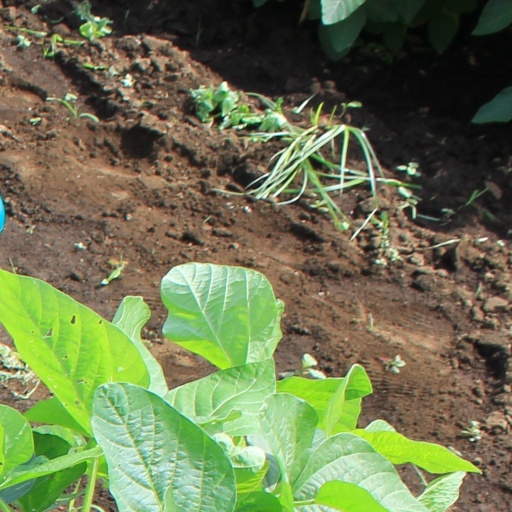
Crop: soybean